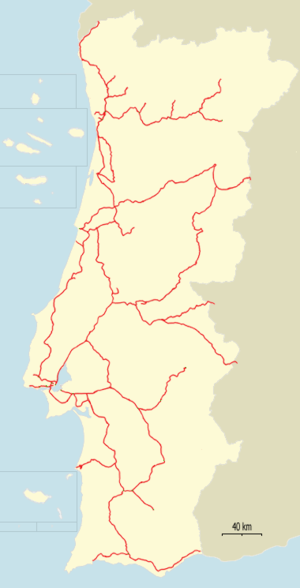
Le transport ferroviaire au Portugal est constitué d'un réseau ferroviaire à deux écartements : 1 668 et 1 000 mm.